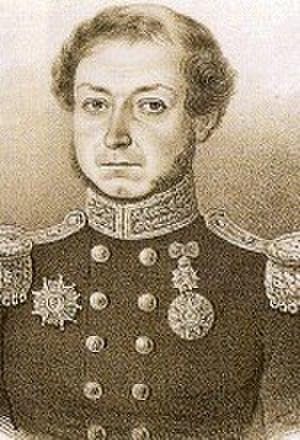
Rodrigo Pinto Pizarro de Almeida Carvalhais, unique baron da Ribeira de Sabrosa, était un militaire, un homme d'État, et Président du Conseil du Portugal.
Cette page recense les chefs du gouvernement portugais depuis 1834. Le titre du chef du gouvernement a évolué ainsi :